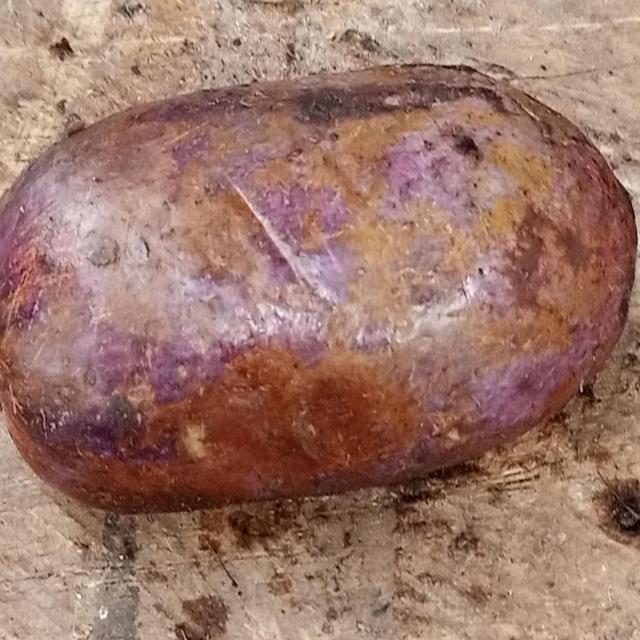
Plum grade: bruised